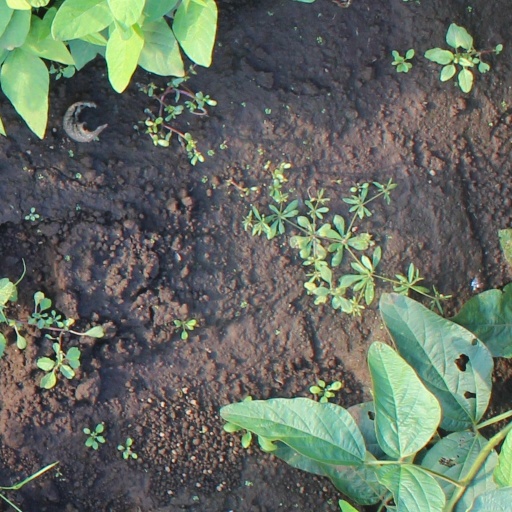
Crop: soybean